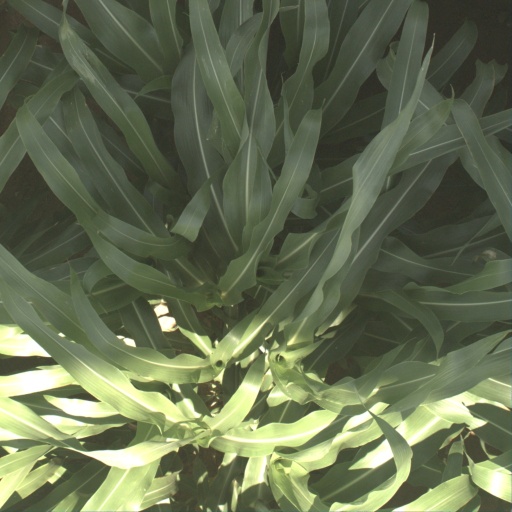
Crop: sorghum